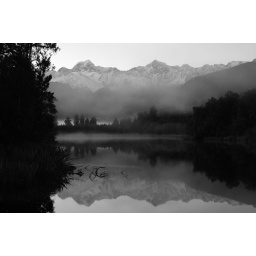
As the sun rose from behind the mountains, the reflection in the still waters of the lake took shape...